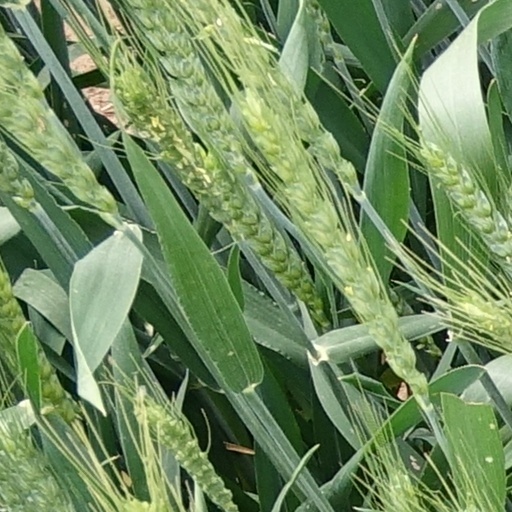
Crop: wheat